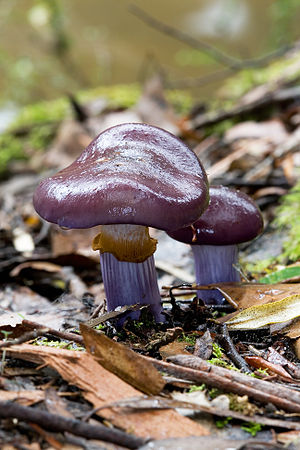
Slørhat-ordenen
Slørhatte-art (Cortinarius archeri)
Slørhatte er orden af de svampe der kaldes lamelsvampe, dvs. hvor frugtlegemet er en paddehat med lameller på undersiden.